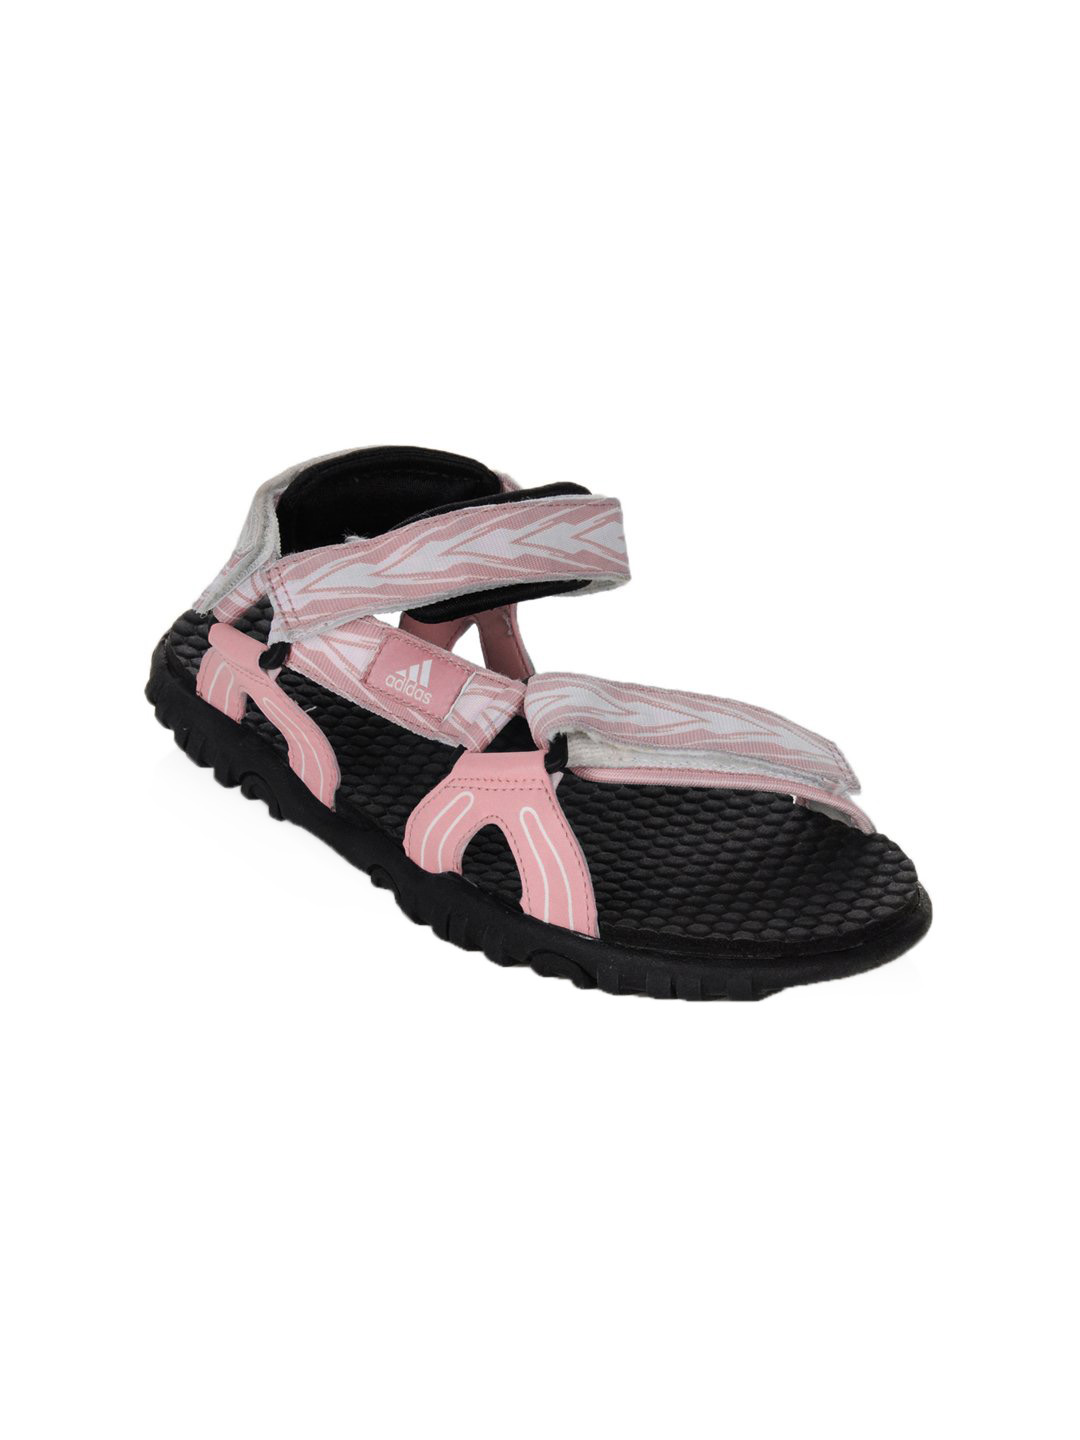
ADIDAS Women Feather Black & Pink Sandals
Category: Footwear / Sandal / Sports Sandals
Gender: Women
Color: Black
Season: Summer 2012
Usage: Casual